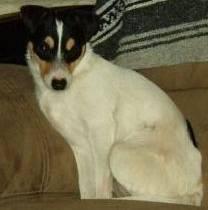
dog